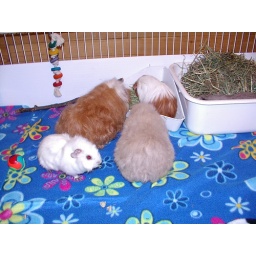
cavies: white one is Neige. big light beige is Vanille. big red brown and white is Caramel. and in the alfalfa bin is Charlotte